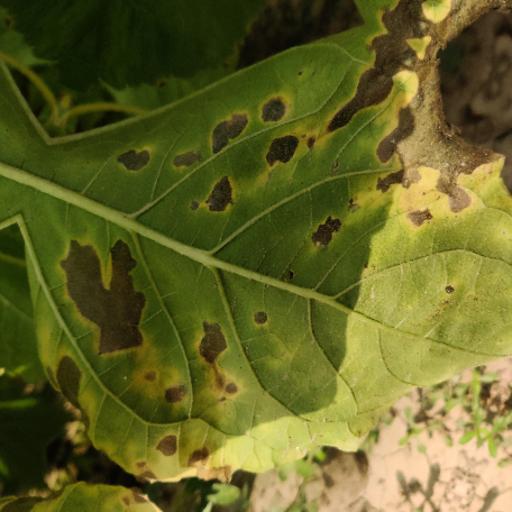
Label: Leaf_scars